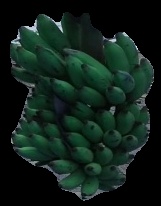
Variety: elakki-bale
Grade: grade3